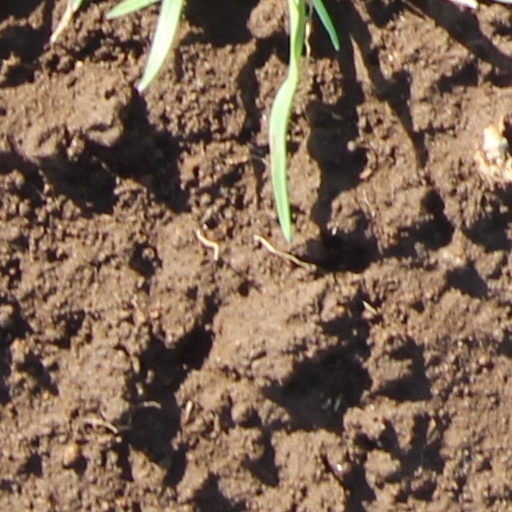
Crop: wheat